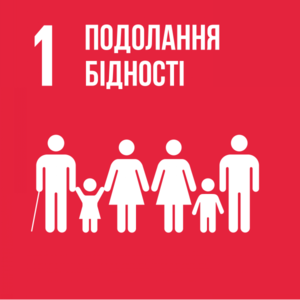
La thématique de la pauvreté est l'objectif n° 1 des 17 Objectifs de développement durable adoptés en 2015 par l'Assemblée générale des Nations unies. Son intitulé complet est : « Éliminer l'extrême pauvreté et la faim ».